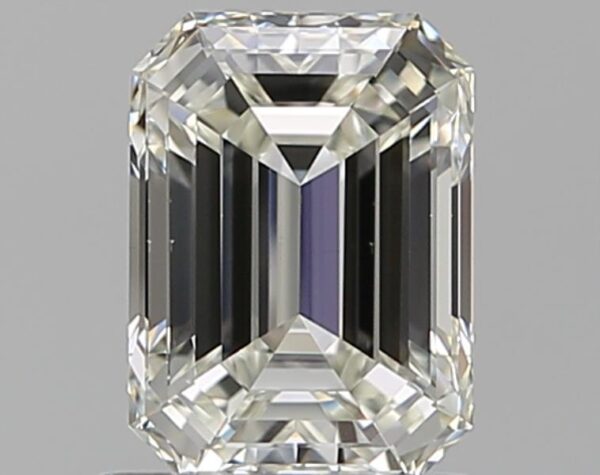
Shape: emerald
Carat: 1.01
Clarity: VVS2
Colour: I
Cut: EX
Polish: EX
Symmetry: EX
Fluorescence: N
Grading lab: GIA
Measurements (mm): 6.71 x 4.92 x 3.23